Prehistory of the Philippines

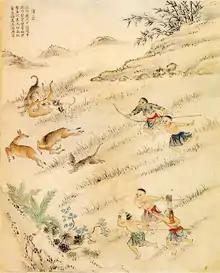
Deer-hunting Taiwanese aborigines

In the same stratigraphic layer where the third metatarsal was discovered, continued excavations revealed 12 fossil bones (7 postcanine maxillary teeth, 2 manual phalanges, 2 pedal phalanges, 1 femoral shaft) from three hominin individuals. These remains and the Callao Man were identified to belong to a new species of hominins, "Homo luzonensis".